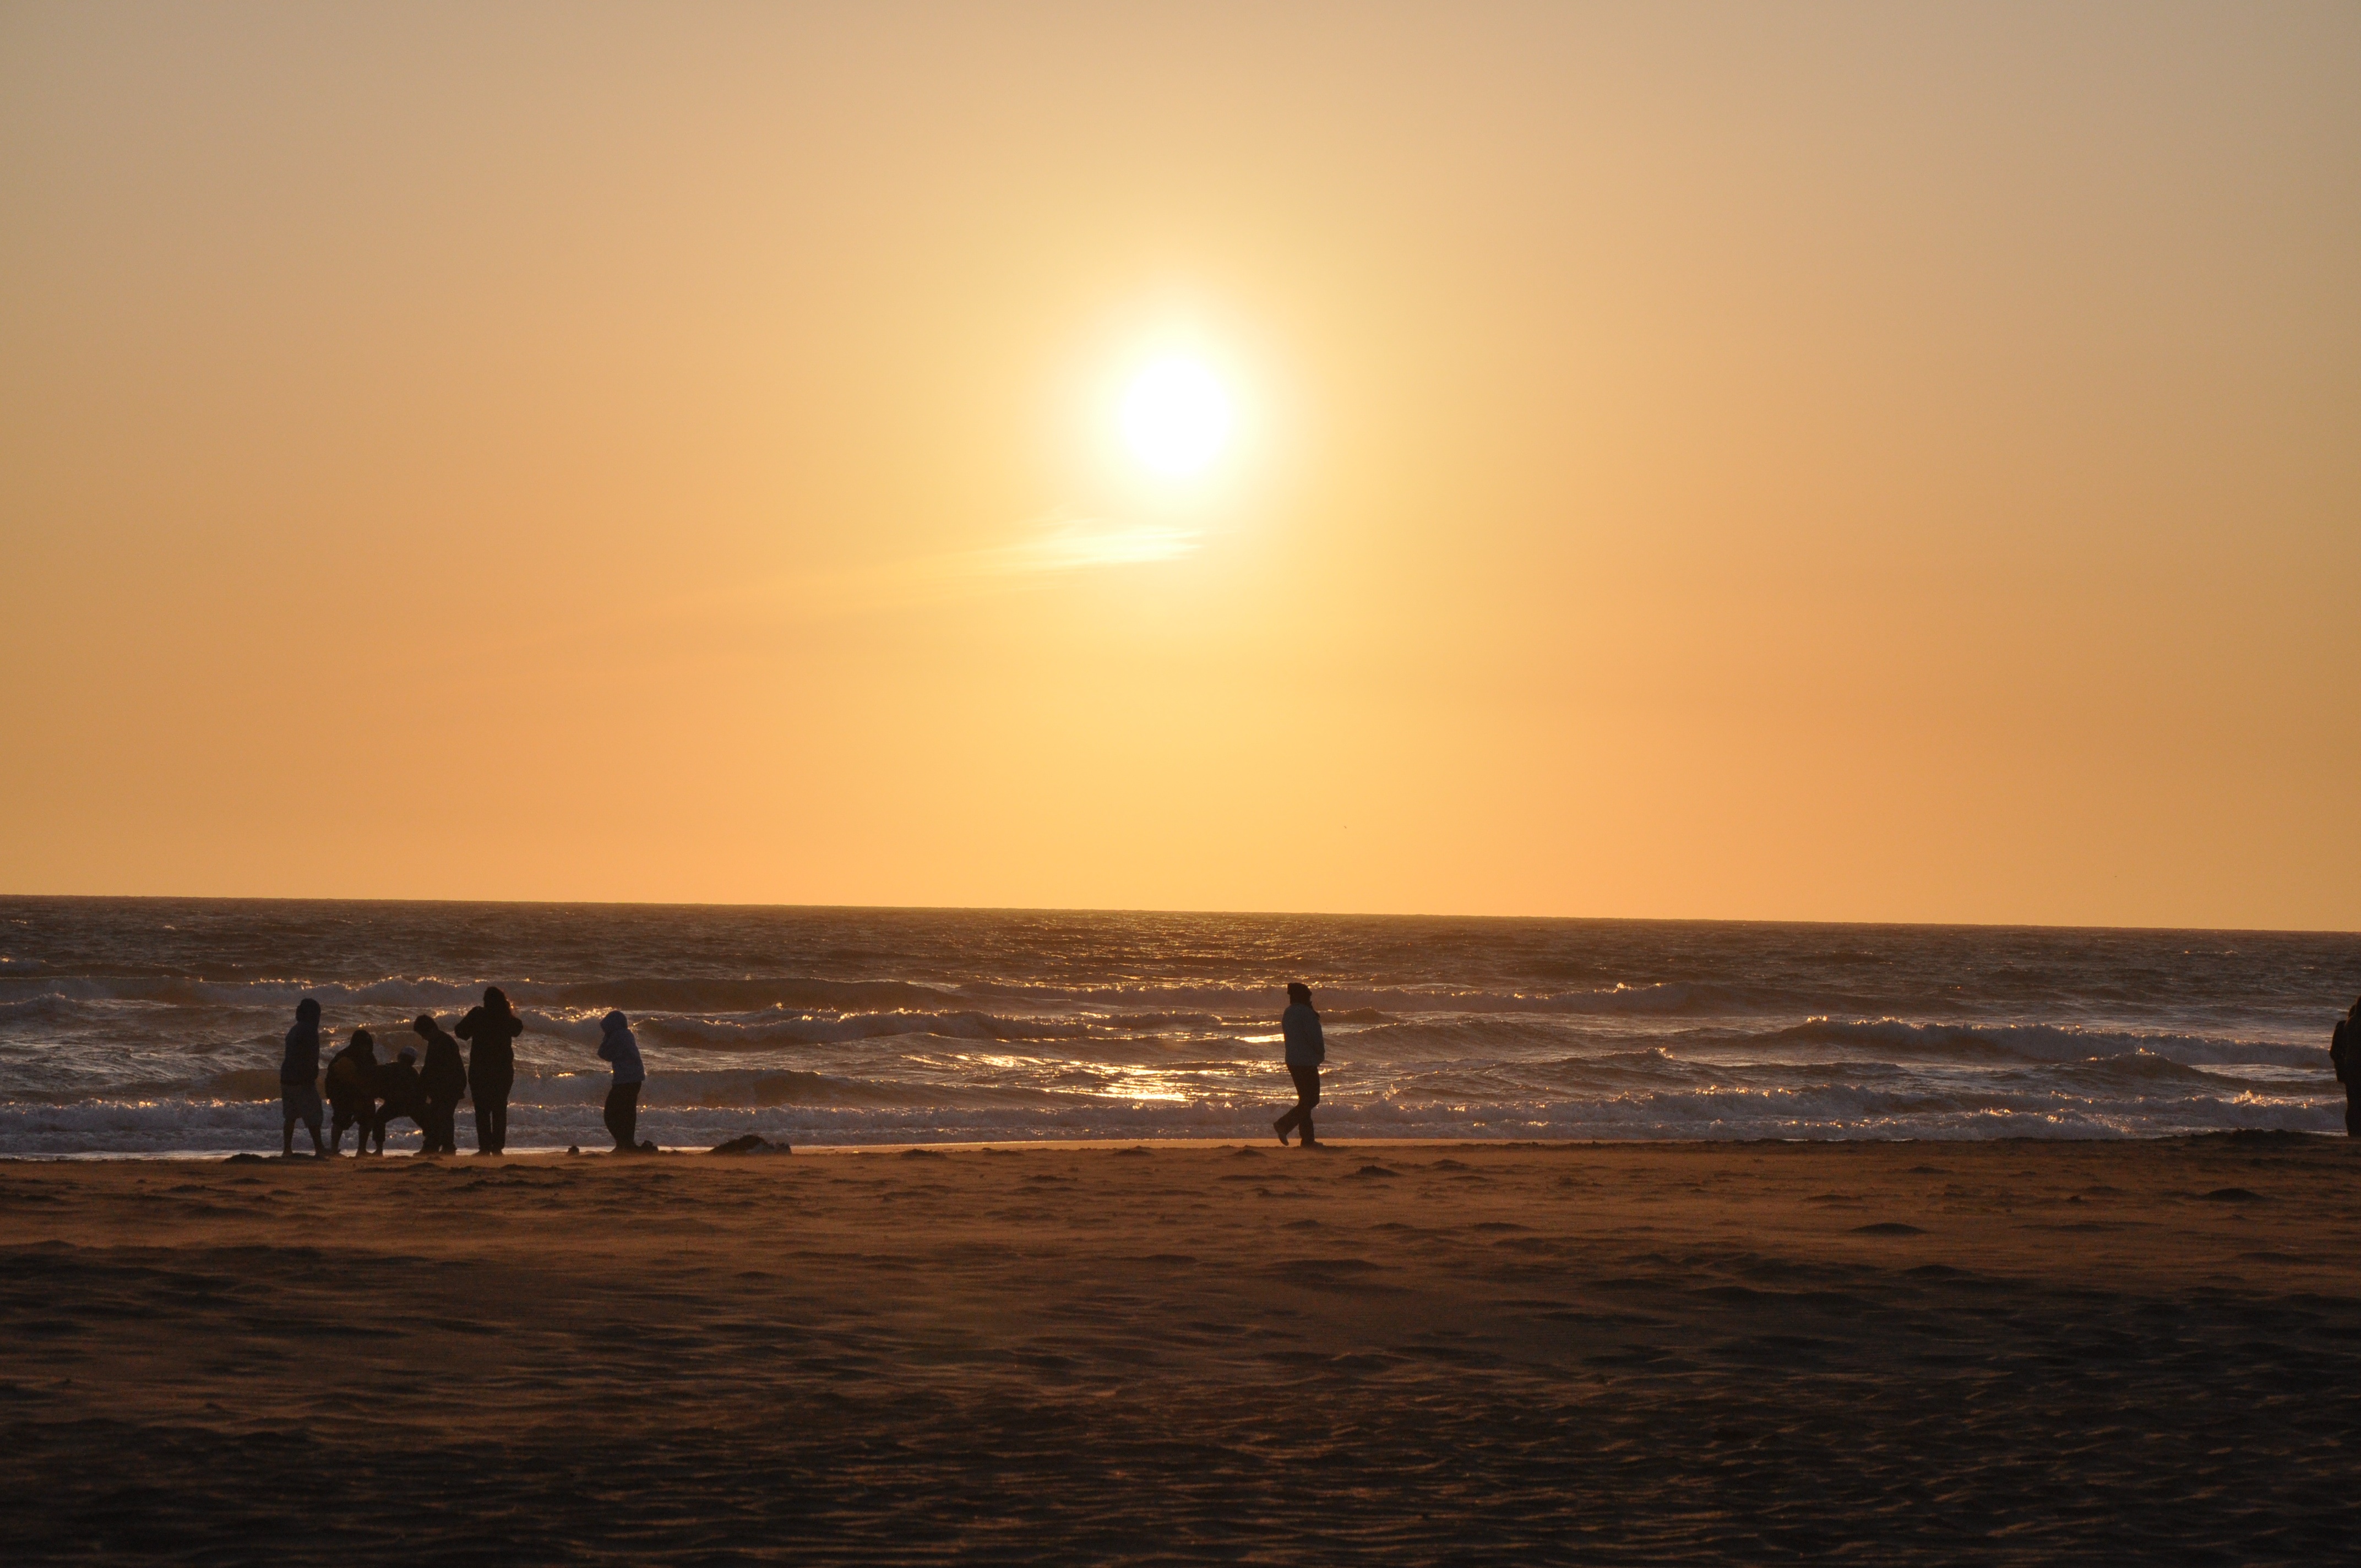
beach, sea, coast, sand, ocean, horizon, sun, sunrise, sunset, sunlight, morning, shore, wave, dawn, dusk, evening, bay, body of water, wind wave